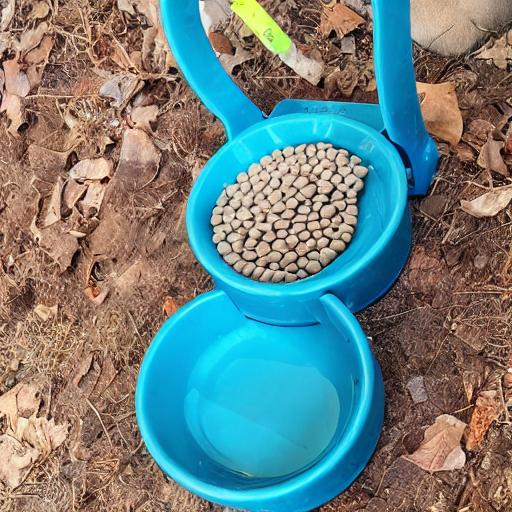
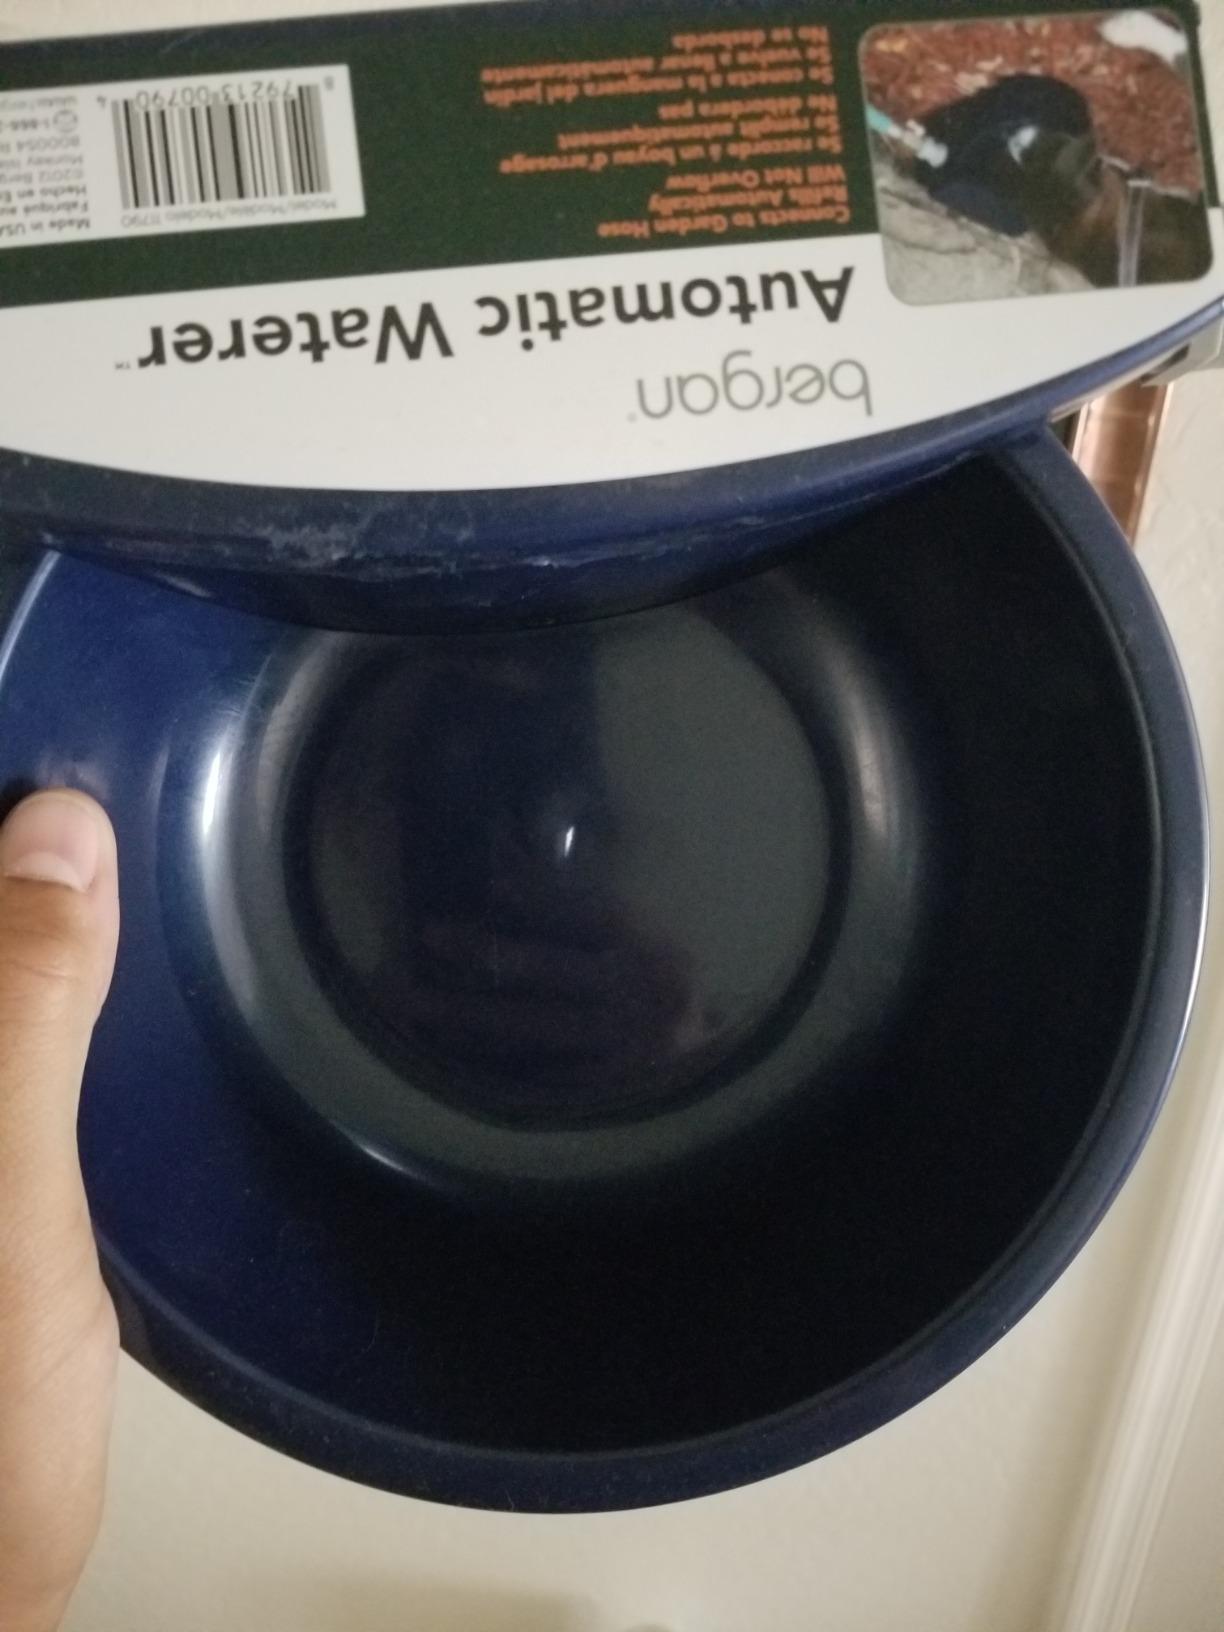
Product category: items_bowl
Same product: no